Giorgio Zampori

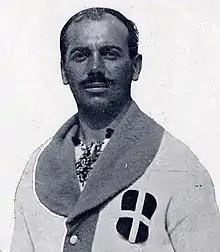

Giorgio Zampori (4 June 1887 – 6 December 1965) was an Italian gymnast who competed in the Summer Olympic Games in 1912, 1920 and 1924.